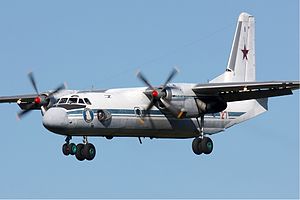
Den Russiske Føderations Luftvåben / Materiel / Materiel
Den Russiske Føderations Luftvåben er Den Russiske Føderations luftvåben.